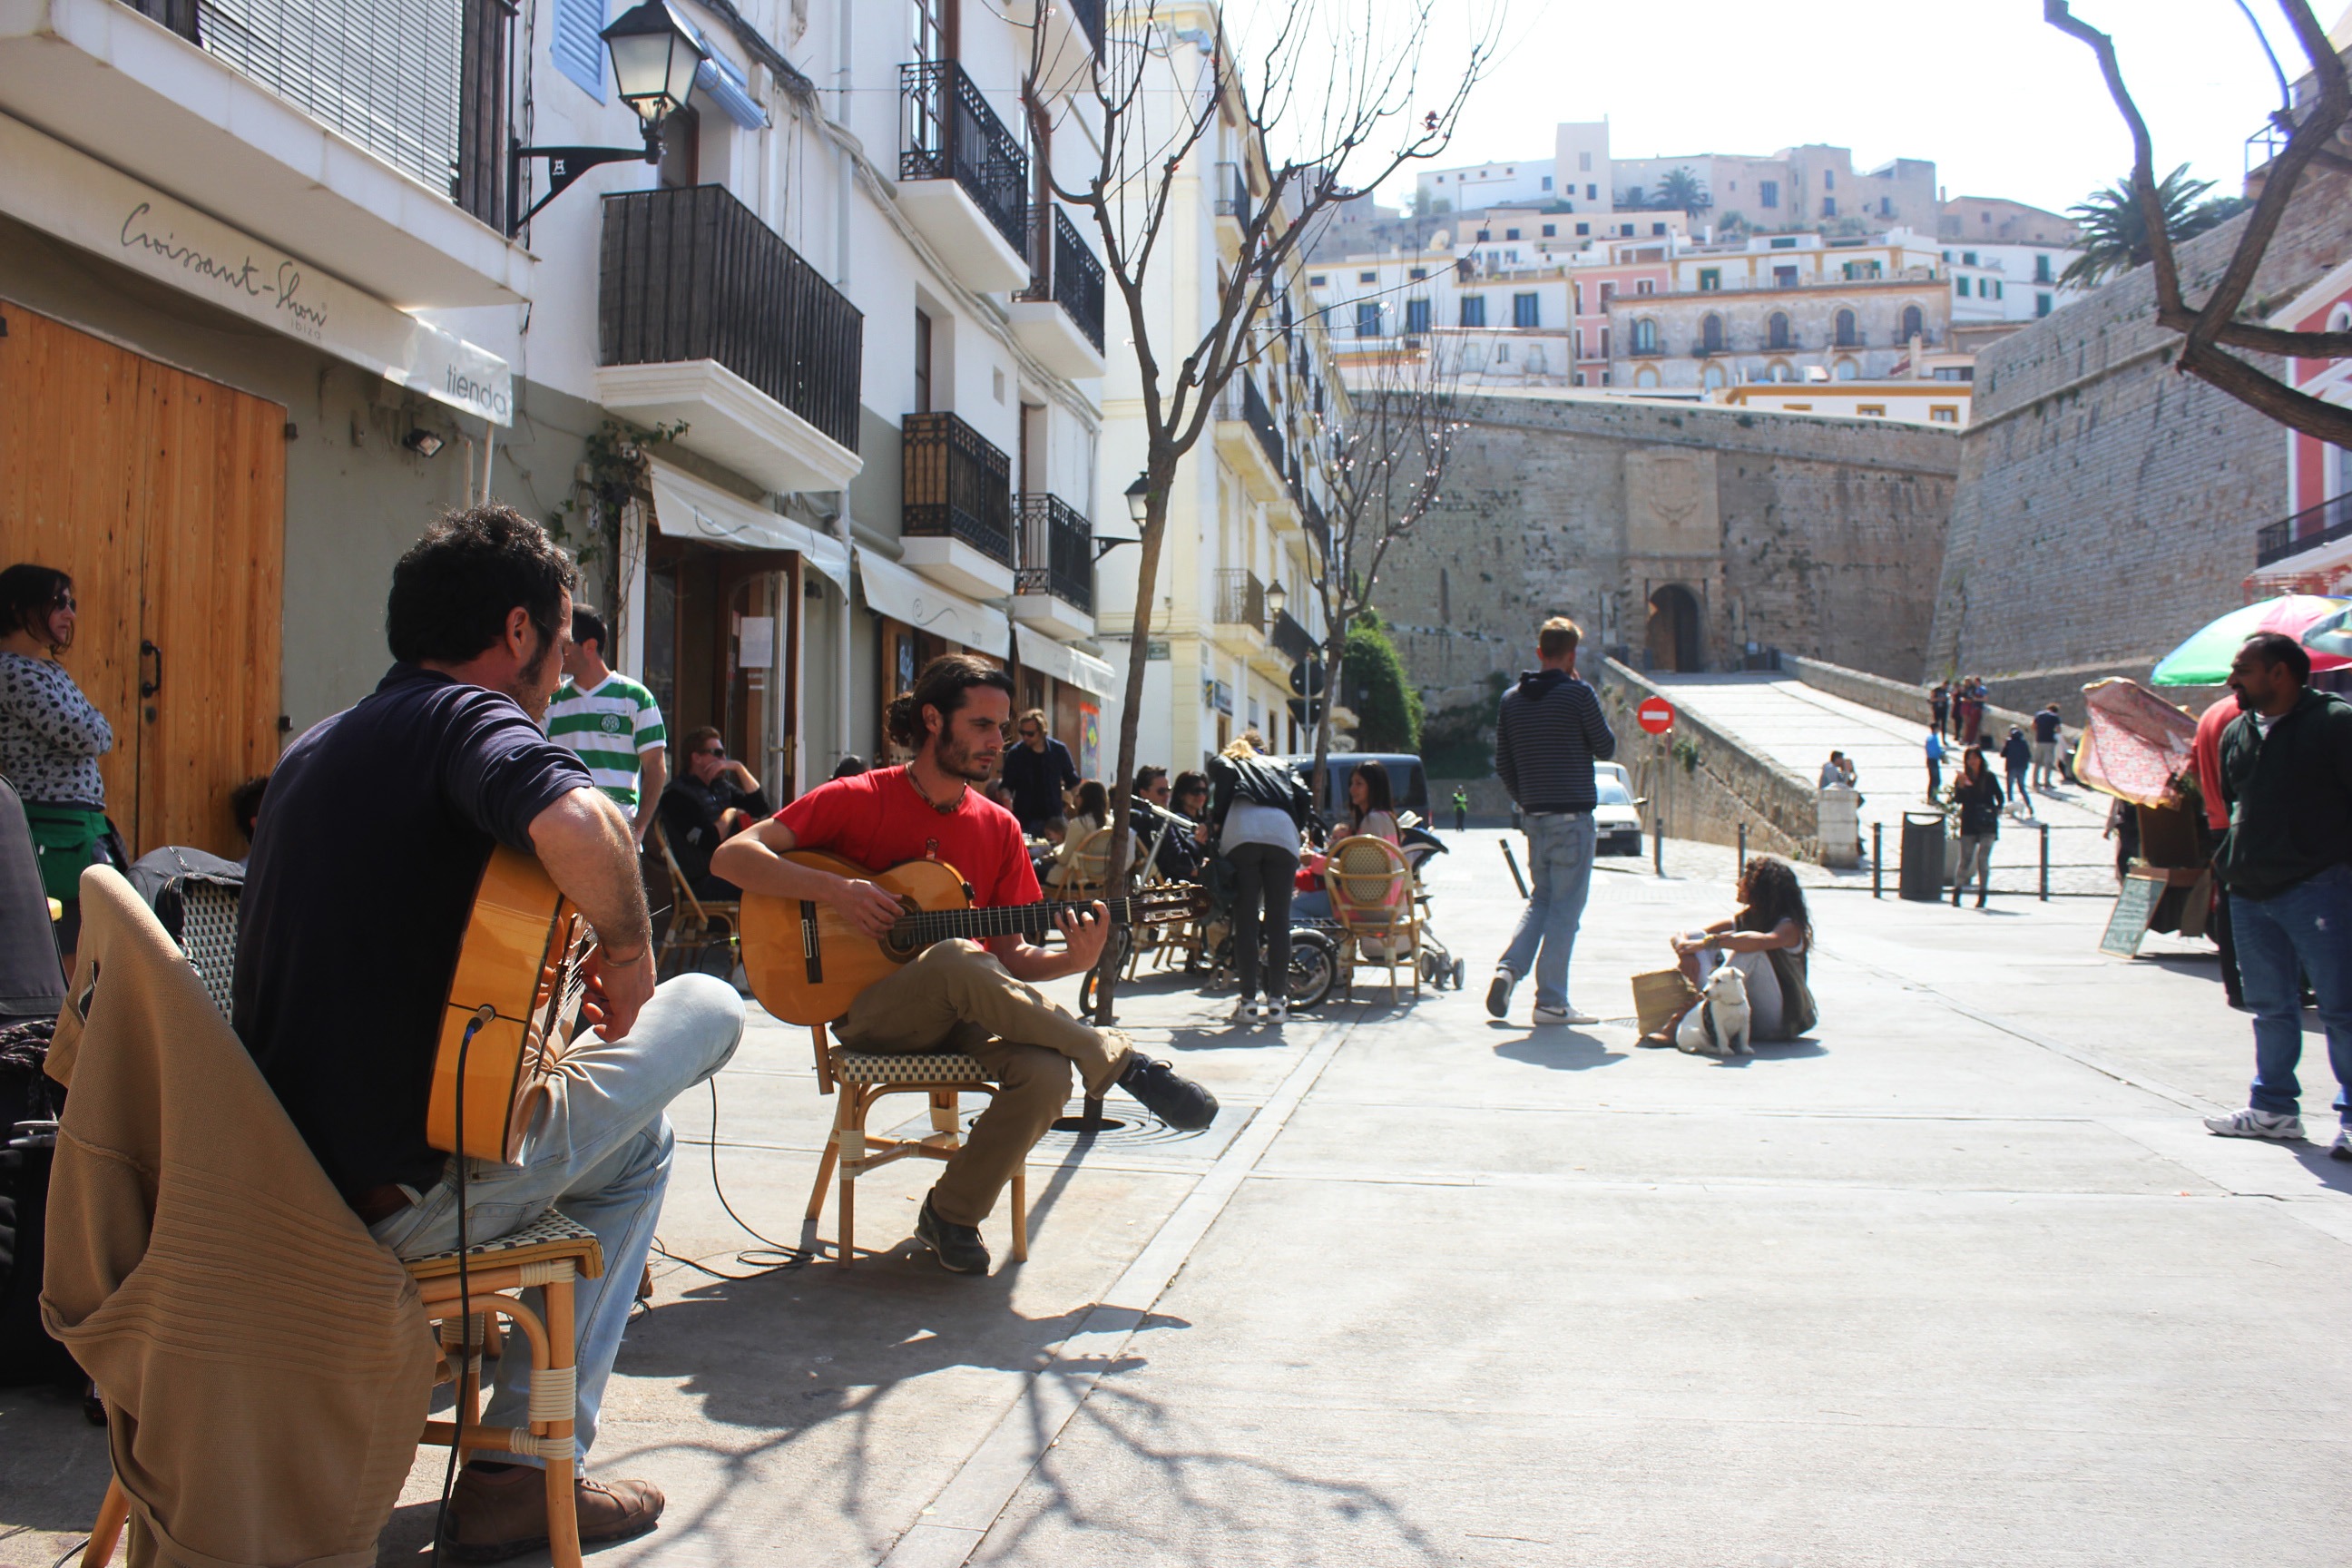
pedestrian, music, road, street, guitar, crowd, concert, market, tourism, art, singing, flamenco, ibiza, balearic islands, eivissa